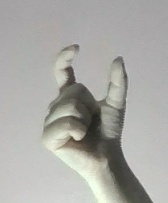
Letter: nun